Treaty on the Prohibition of Nuclear Weapons

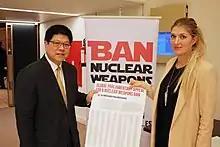
A global appeal for a nuclear weapons–ban treaty, signed by 838 parliamentarians in 42 countries.

Proposals for a nuclear weapons–ban treaty first emerged following a review conference of the NPT in 2010, at which the five officially recognized nuclear-armed state parties – the United States, Russia, United Kingdom, France and China – rejected calls for the start of negotiations on a comprehensive nuclear weapons convention. Disarmament advocates first considered starting this process without the opposed states as a "path forward". Subsequently, a less technical treaty concentrated on the ban of nuclear weapons appeared to be a more realistic goal.